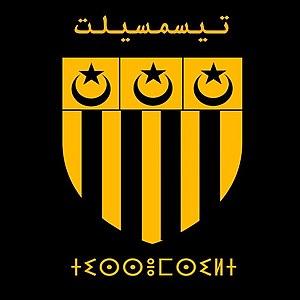
armoiries / blason de Tissemsilt
Tissemsilt nom d'origine berbère signifiant "coucher de soleil", anciennement Vialar lors de la colonisation française, est une commune algérienne de la wilaya de Tissemsilt dont elle est le chef-lieu.